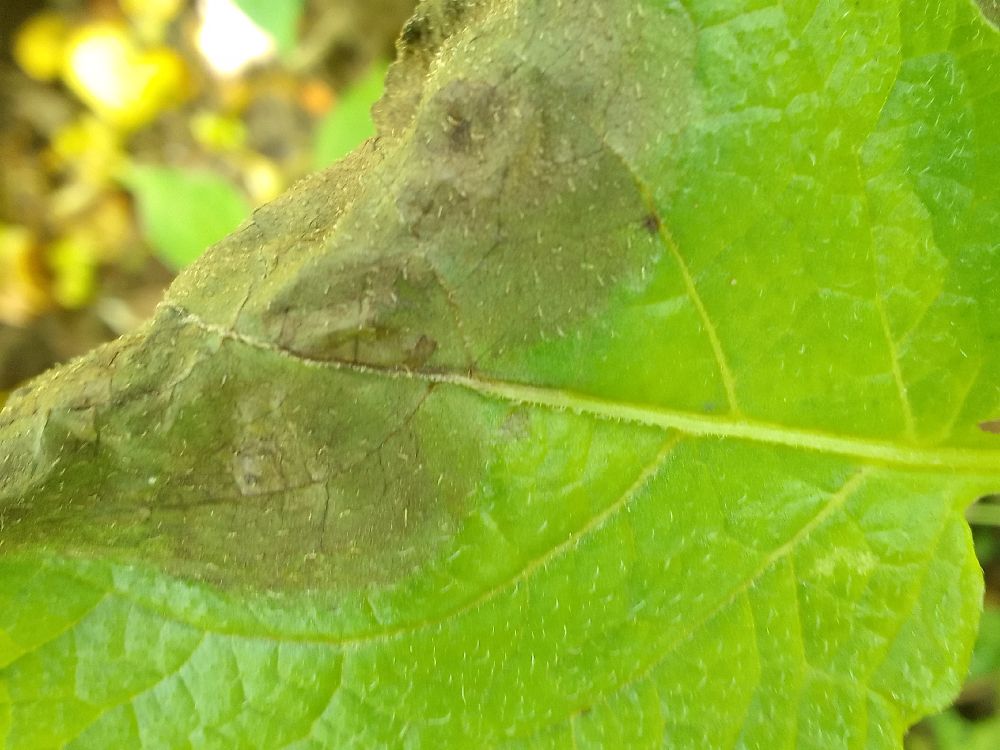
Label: Late blight